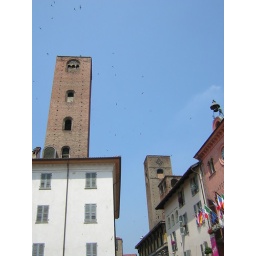
the black dots are swallows swooping all over the main square from the three medieval towers still standing